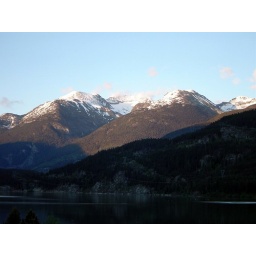
Mountains over green lake